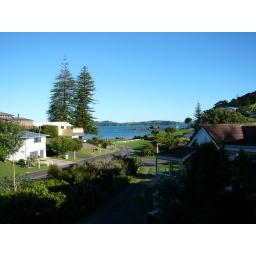
The view from our beach house in the Bay of Islands